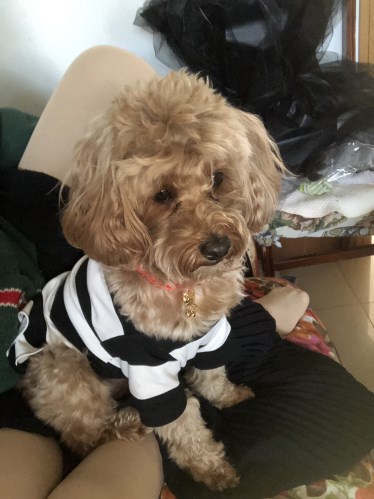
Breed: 7449-n000128-teddy